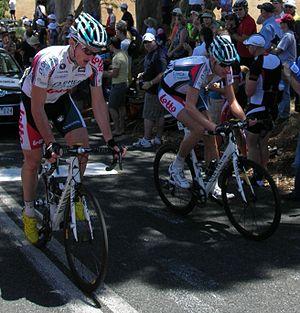
La 12ᵉ édition du Tour Down Under s'est déroulée du 19 au 24 janvier. Elle ouvre pour la deuxième année consécutive le Calendrier mondial UCI. L'Allemand André Greipel a remporté le classement général pour la deuxième fois après l'édition 2008. Il a remporté trois étapes au sprint. Cette victoire lui permet de prendre la tête du Classement mondial 2010. Tous les résultats obtenus au cours de la course par l'Espagnol Alejandro Valverde sont annulés, en raison d'une suspension rétroactive dont il fait l'objet.